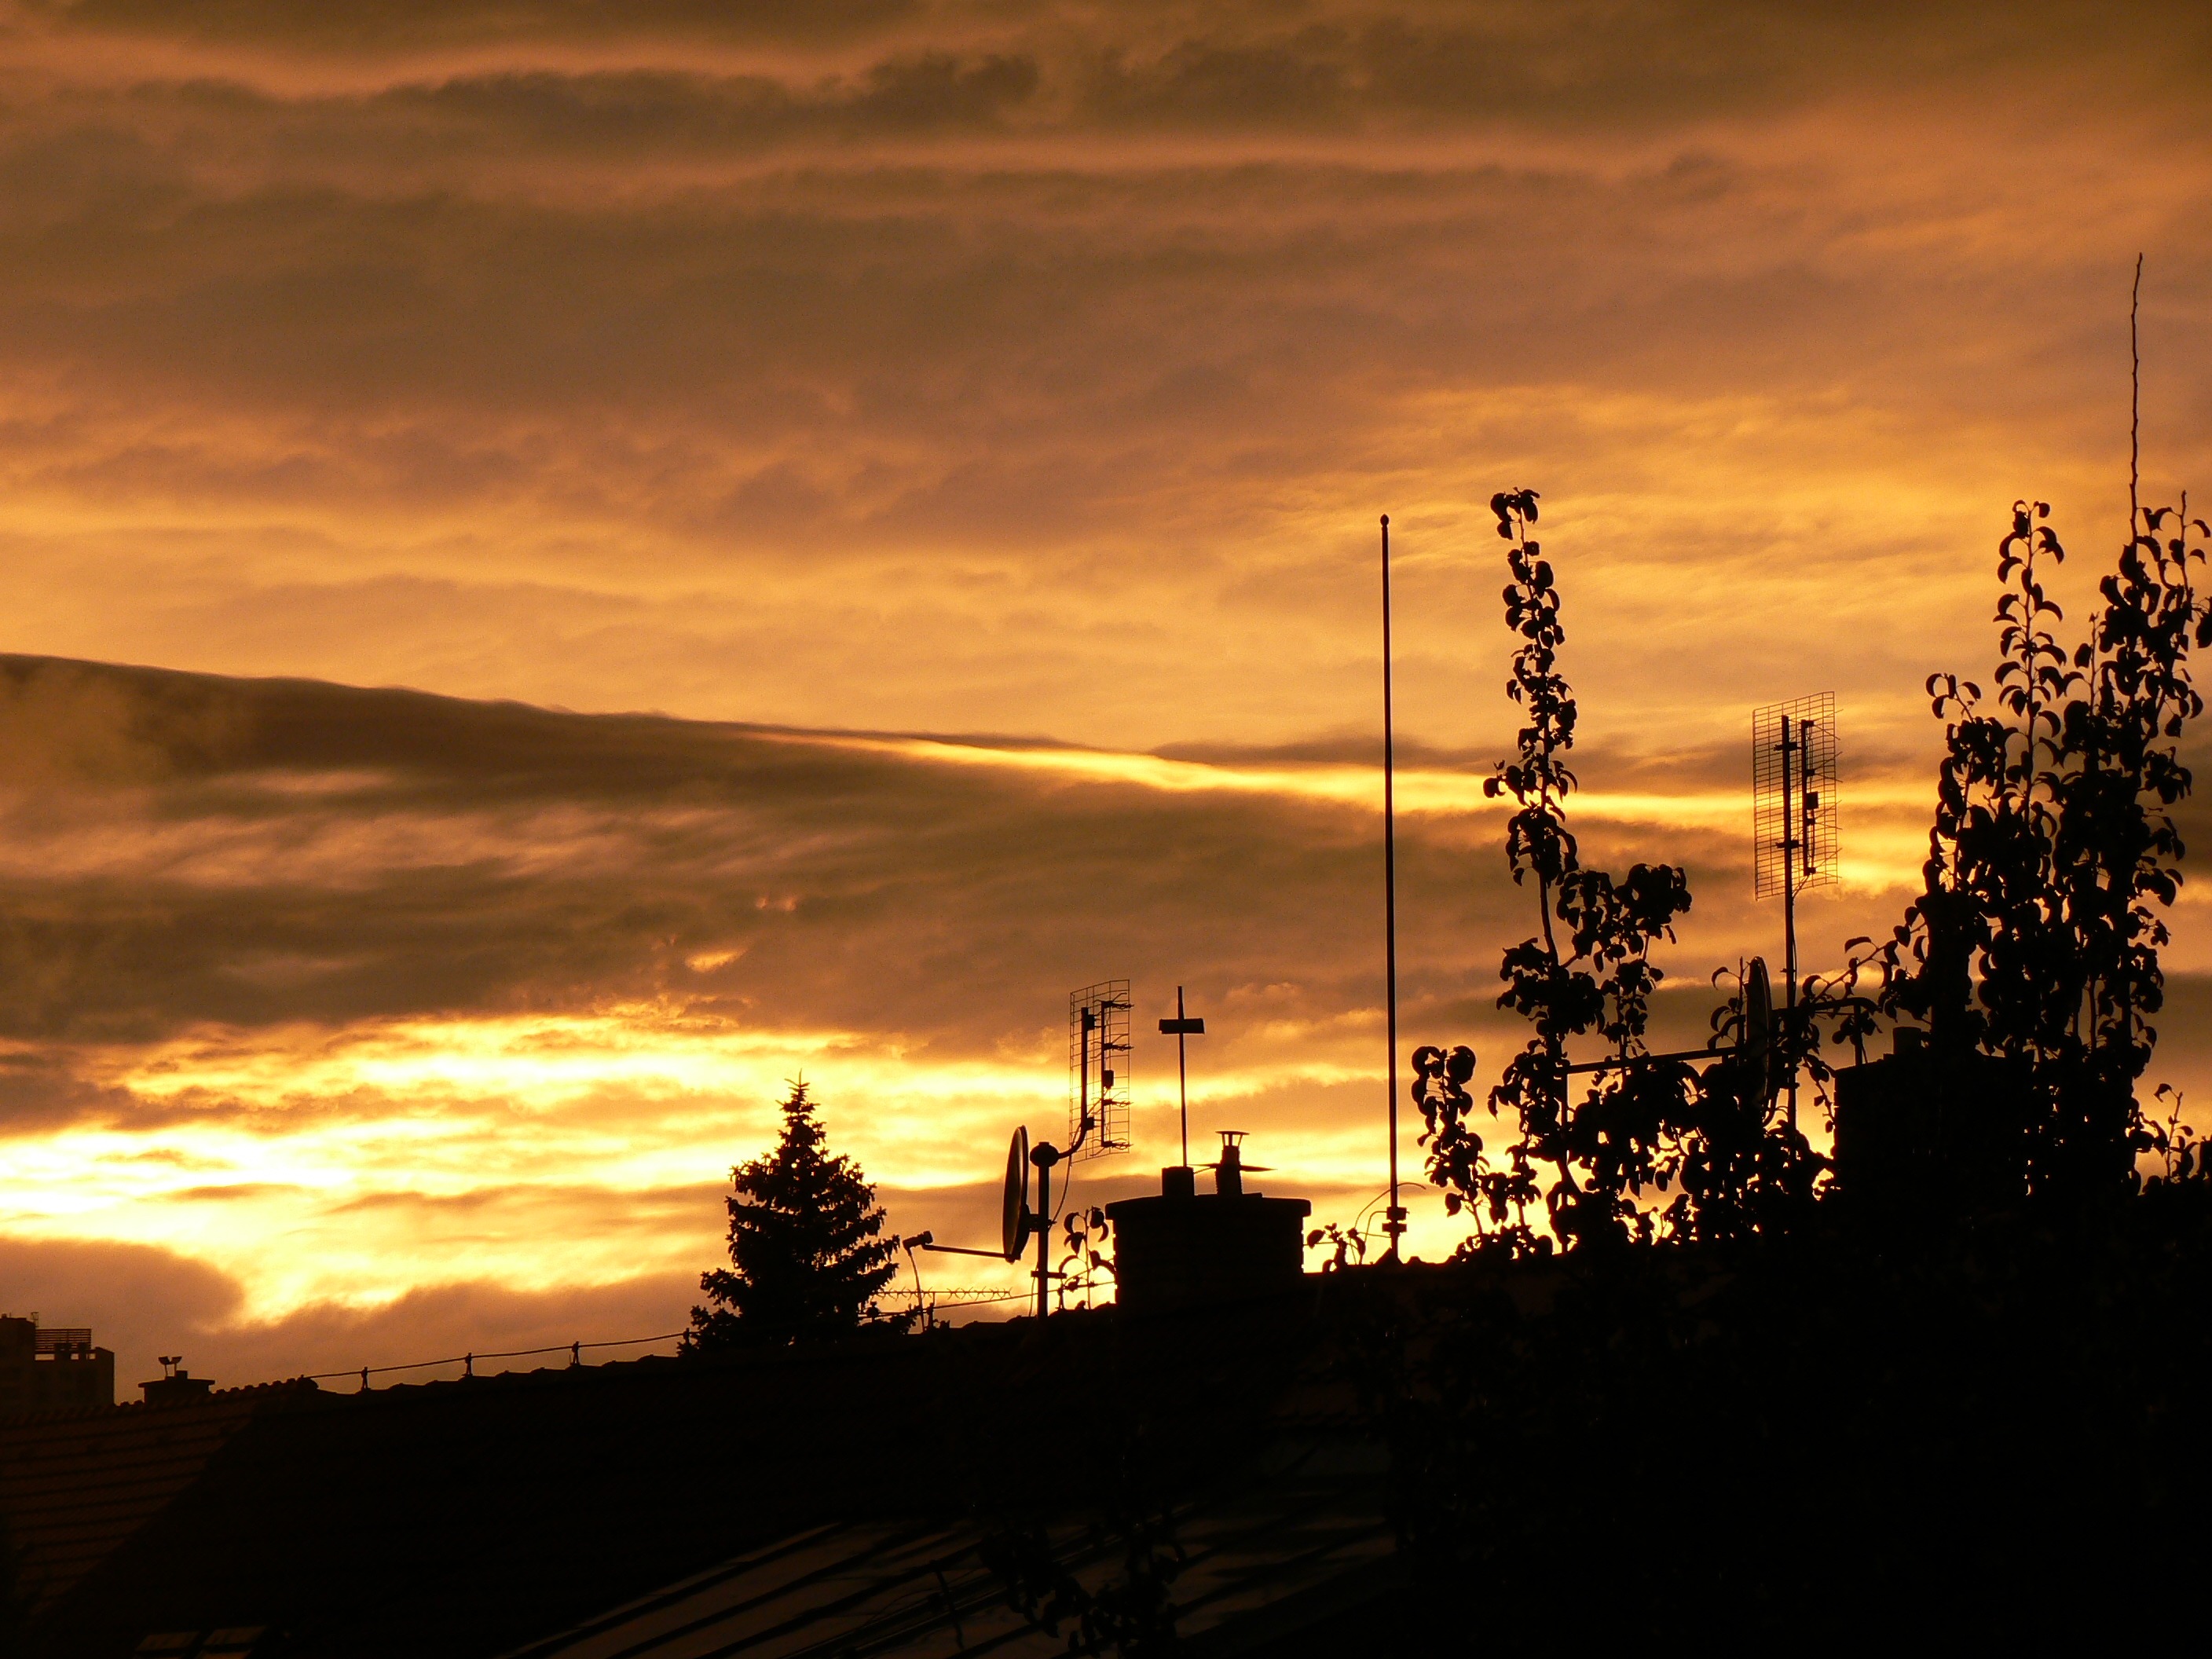
horizon, cloud, sky, sun, sunrise, sunset, sunlight, morning, dawn, dusk, evening, heaven, glow, yellow, trees, afterglow